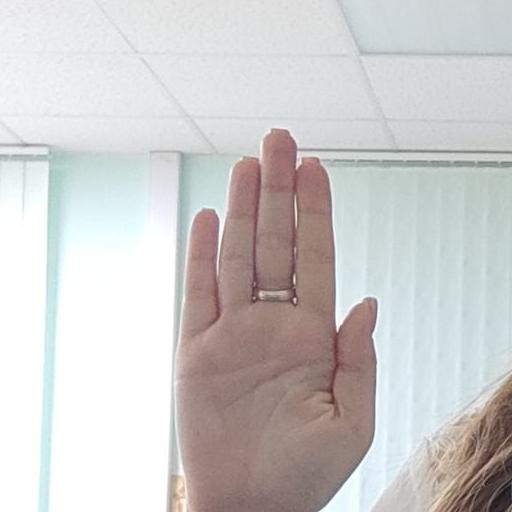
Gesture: stop